Cornelis Easton

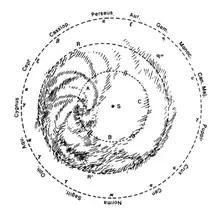
Easton's 1900 illustration of the Milky Way

Cornelis Easton (10 June 1864 – 3 June 1929) was a Dutch journalist and amateur astronomer who wrote popular material on astronomy and climatology apart from giving lectures. As a journalist he worked with the "Nieuwe Rotterdamsche Courant" (1895–1906), "Nieuws van den Dag" (1906–1923), and "Haagsche Post" (from 1923). In his first book, he was among the first to postulate a spiral structure for the Milky Way galaxy in which he located the Solar System on the edge. A street in Dordrecht is named after him.